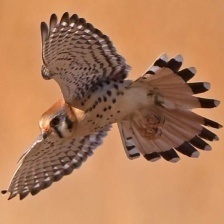
Species: AMERICAN KESTREL
Scientific name: FALCO SPARVERIUS